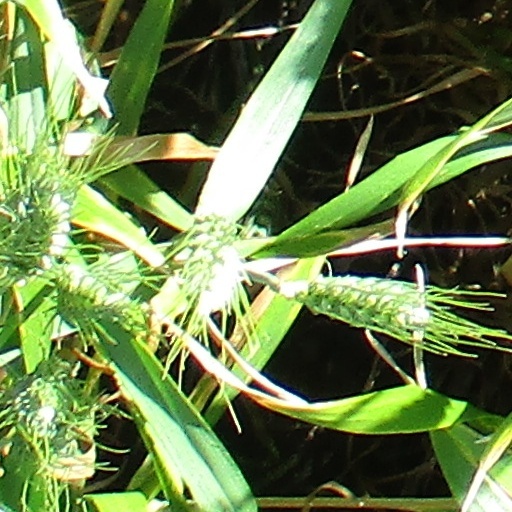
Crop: wheat